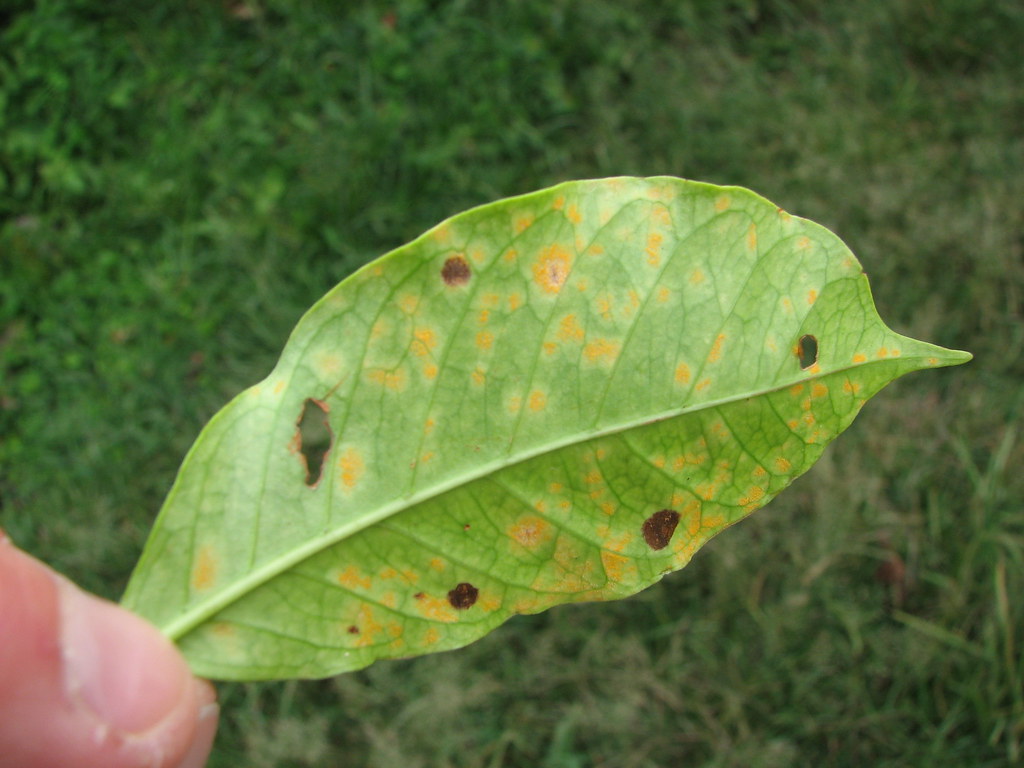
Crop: unknown
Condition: coffee_coffee_rust